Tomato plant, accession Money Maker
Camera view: horizontal (90 deg, fisheye); turntable rotation: 60 degrees
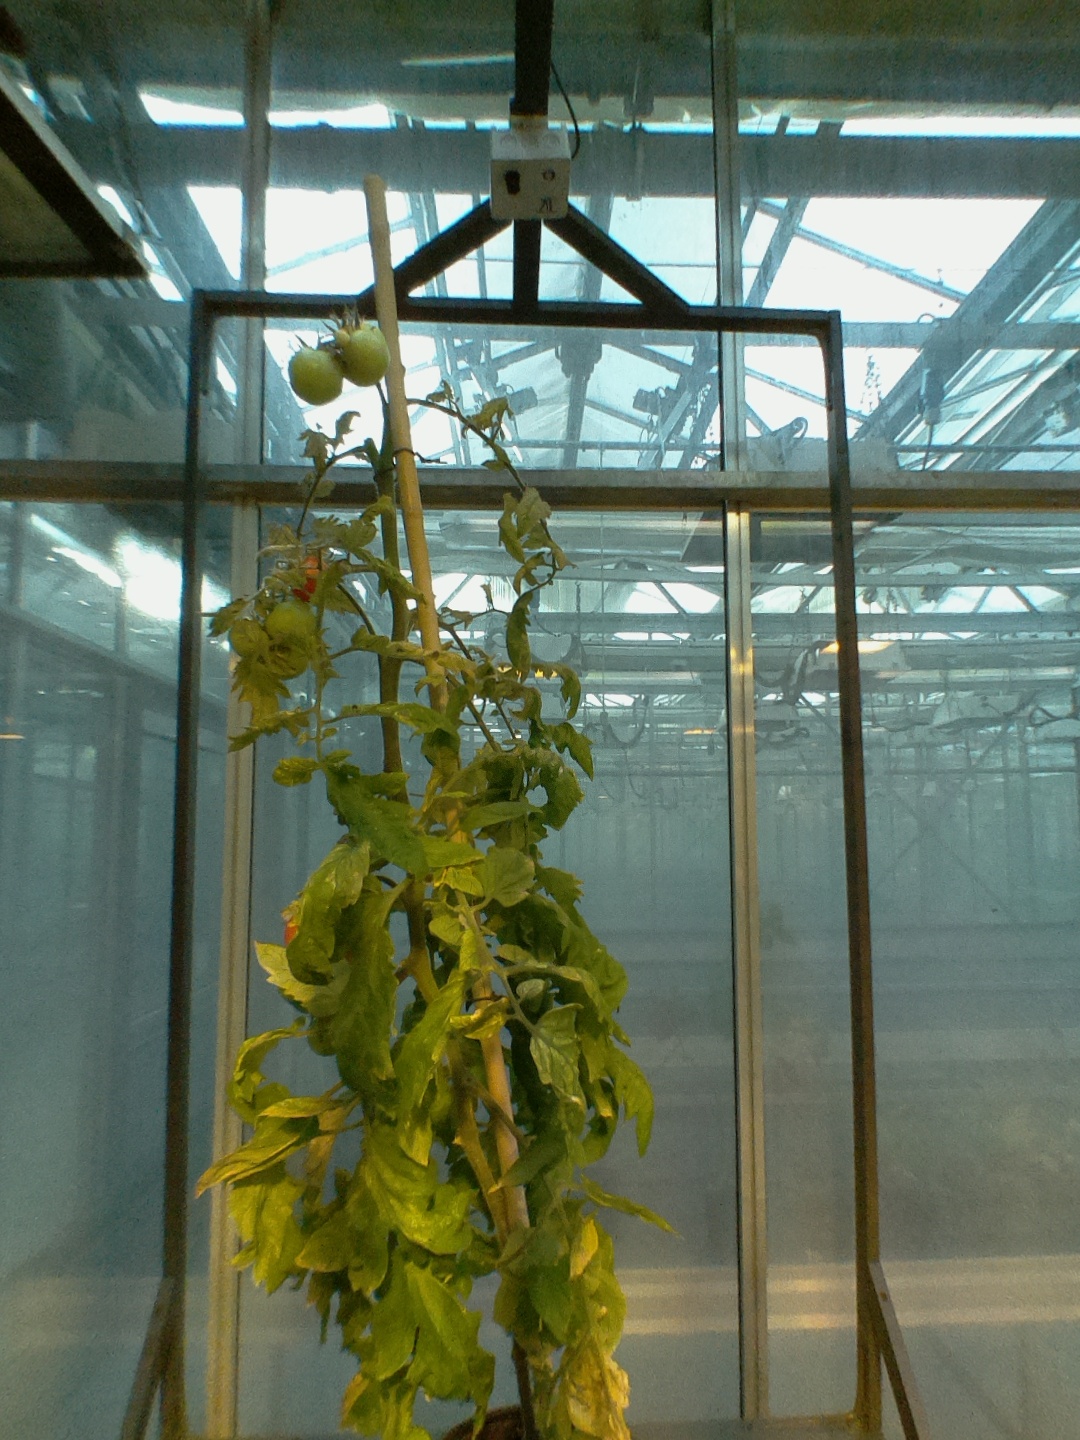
BBCH growth stage 82: 20%-30% of fruits show typical fully ripe color